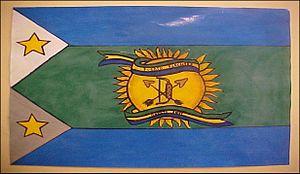
José Laurencio Silva est l'une des 25 municipalités de l'État de Falcón au Venezuela. Son chef-lieu est Tucacas. En 2011, la population s'élève à 32 193 habitants. La municipalité est divisée en deux paroisses civiles.